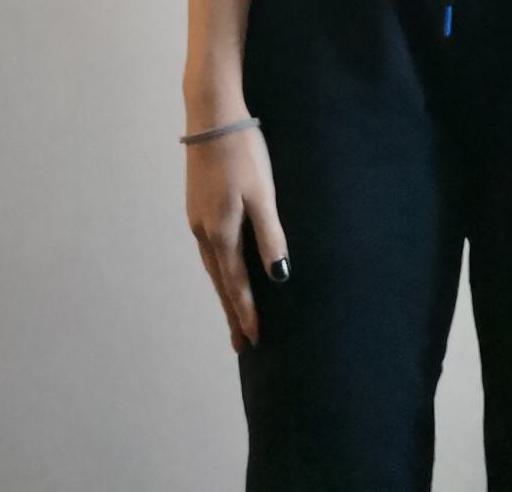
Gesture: no_gesture